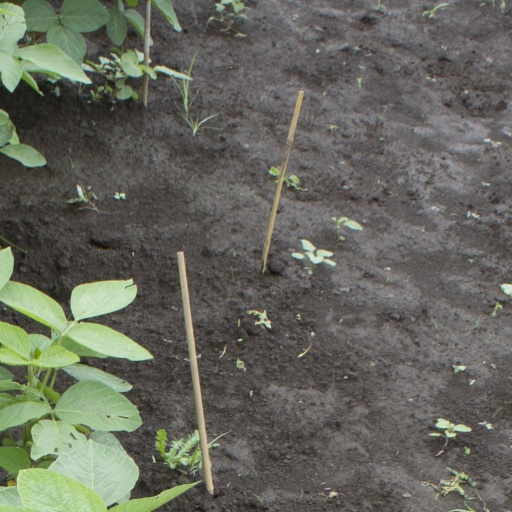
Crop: soybean